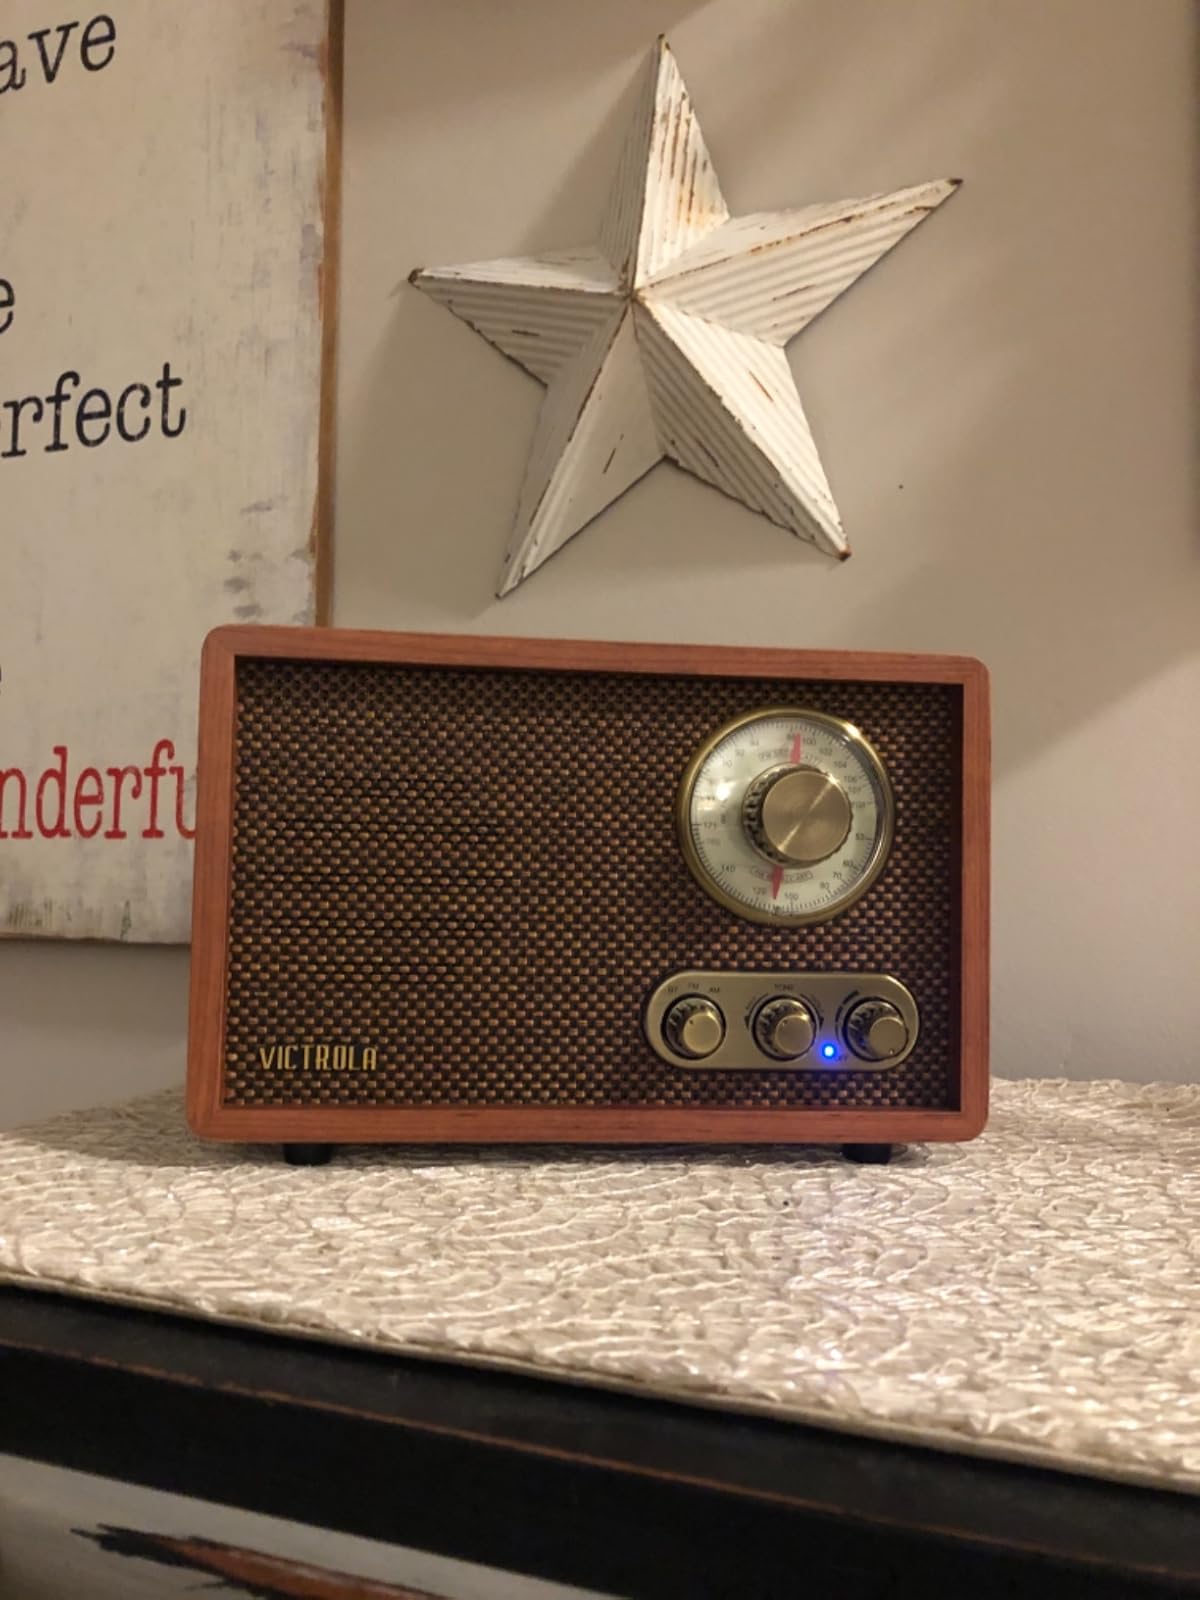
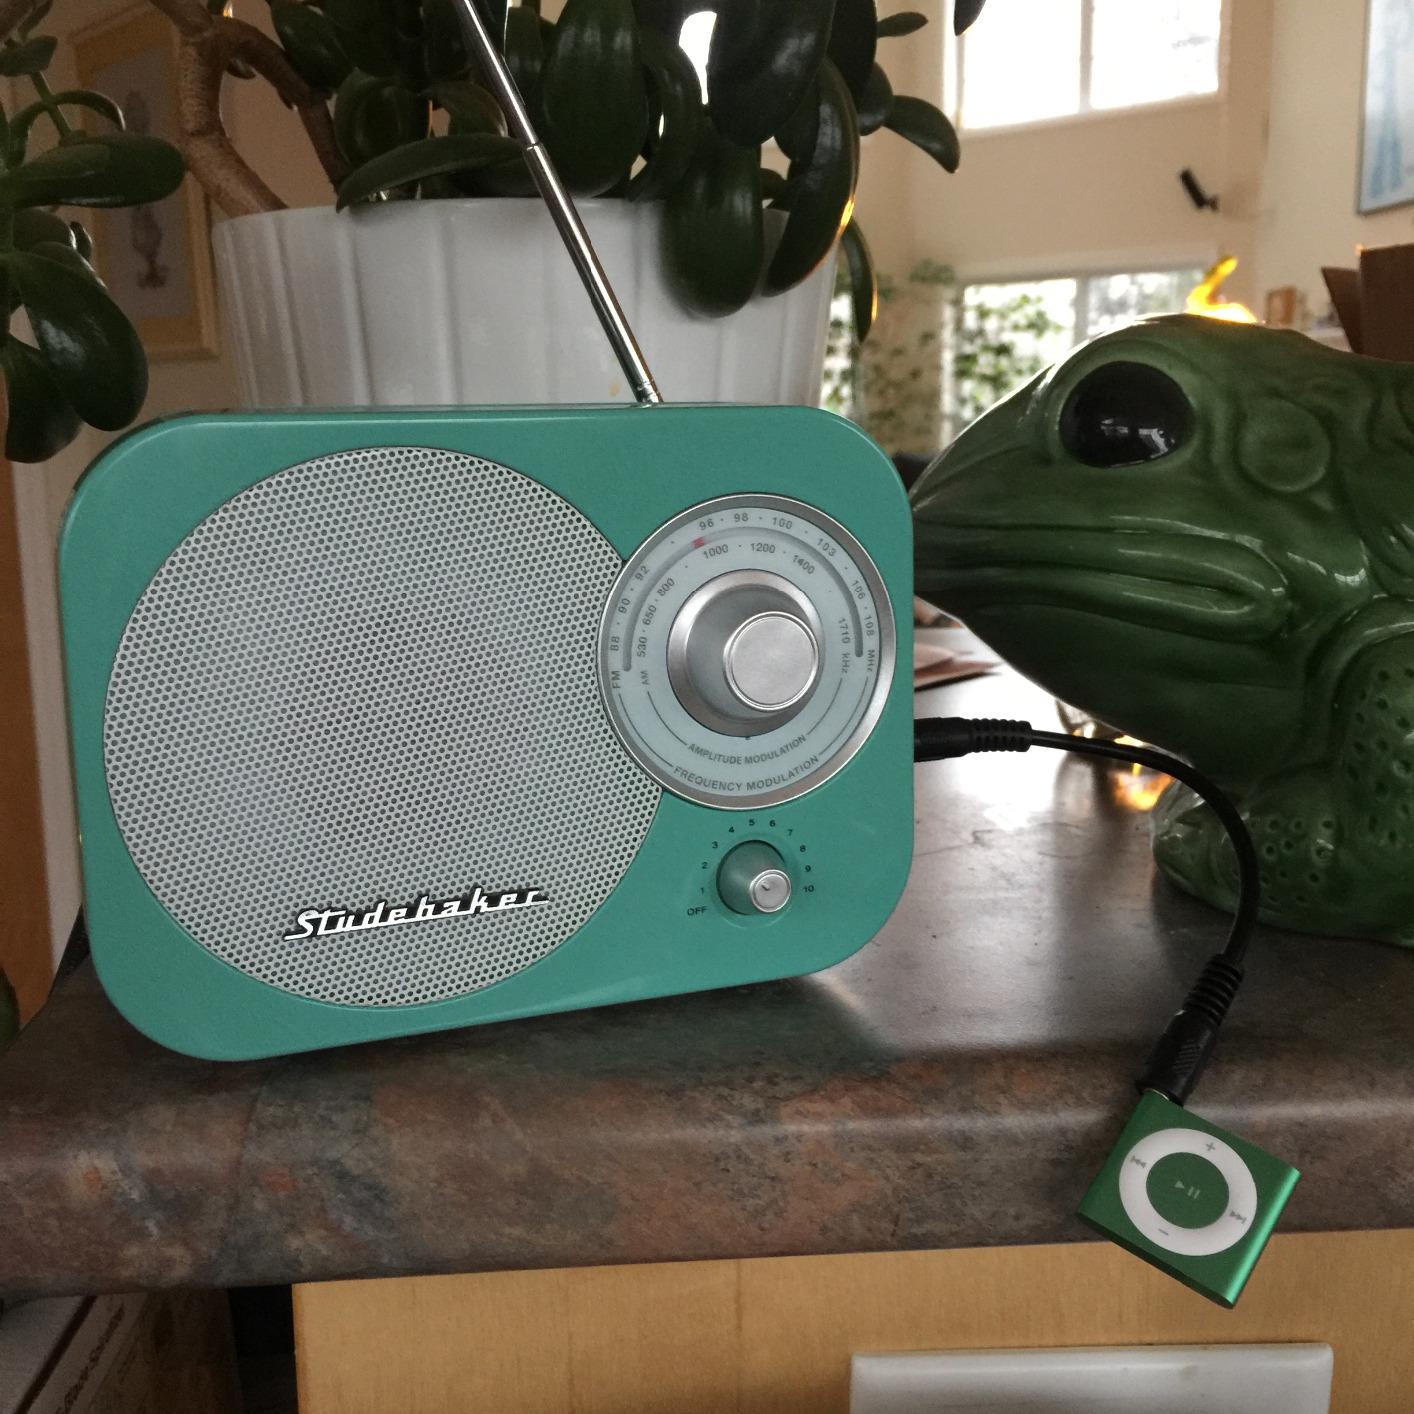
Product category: radio
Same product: no